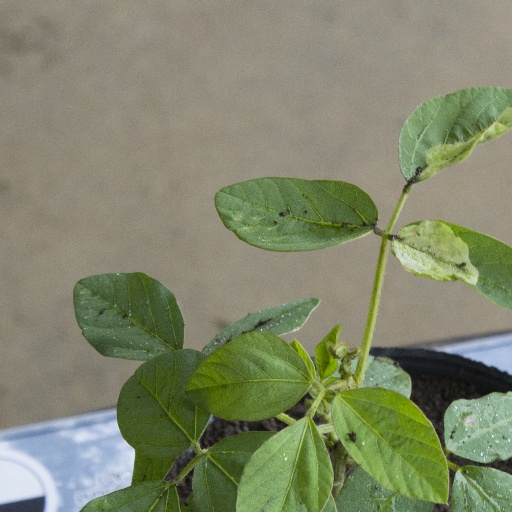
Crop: soybean